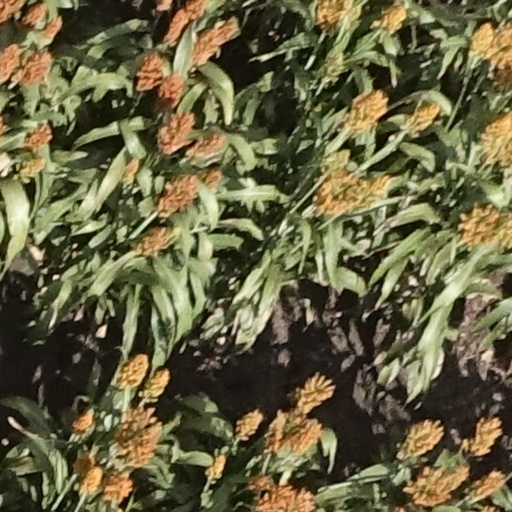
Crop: sorghum